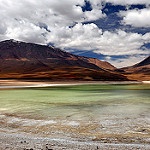
Scene: Outdoor